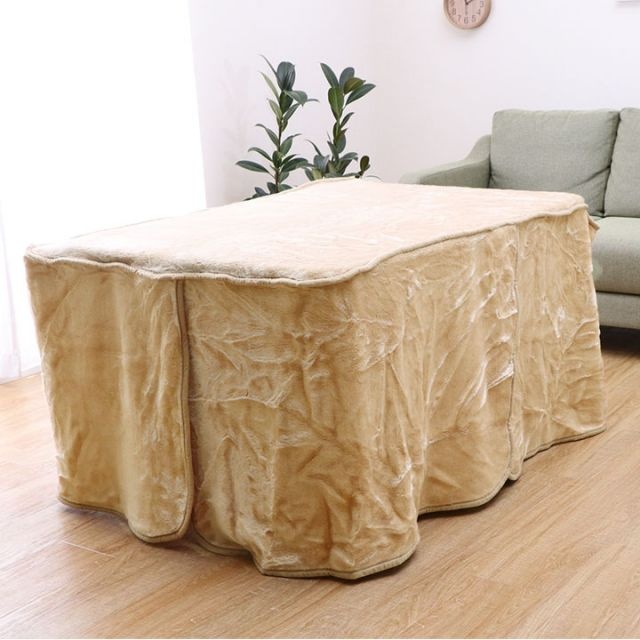
ハイタイプ（高脚）用 こたつ中掛け毛布 洗える 『ハイタイプ中掛（BOX）』 約80×105×65cm ボックスタイプ
サイズ 80×105×65cm カラー ブラウン 組成 側地=(パイル)アクリル100％(グランド)ポリエステル100％ 原産国 中国 洗濯表示 液温は40℃を限度とし、洗濯機で洗濯ができる（洗濯時は洗濯ネットをご使用ください。）干し方＝日陰のつり干しがよい。 商品説明 両面にあったか素材のアクリルを使用した高脚用のこたつ中掛け毛布です。あたたかく、ふっくらとした感触があり、耐久性にも優れています。掛け布団とこたつ台の間に入れれば、保温性のアップと電気代の節約にも効果があります。 備考 ※掲載写真は表記サイズと異なる場合がございます。 ※画面上のカラーはご使用ブラウザやモニターの設定により、実物とは若干異なる場合がございます。あらかじめご了承の上、ご注文をお願いいたします。 商品番号：ik-g5828709
Brand: 寝具・インテリアのMITAS WEBSHOP
Category: Furniture > Tables > Kotatsu